Madeleine Zillhardt

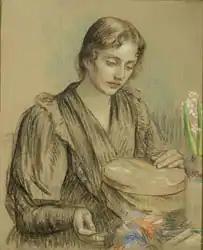
Madeleine Zillhardt by Louise Catherine Breslau. Musée des Beaux-Arts de Dijon.

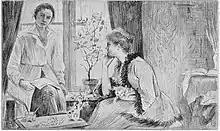
Drawing for 'La Vie Pensive' with Madeleine Zillhardt by Louise Catherine Breslau

Madeleine Zillhardt (June 10, 1863 in Saint-Quentin, France – April 16, 1950 in Neuilly-sur-Seine, France) was a French artist, writer, decorator and painter. Her life and career are linked to another artist, the German-Swiss painter Louise Catherine Breslau, of whom she was the companion, the muse and the inspirer. They lived together for more than forty years, and their lives turned towards the arts. She was the sister of painter Jenny Zillhardt.